M. A. Benton House

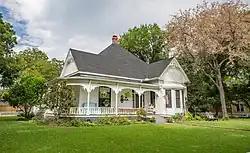
Benton House in 2022

The M. A. Benton House is an historic landmark in Fort Worth, Texas (USA), located on a four-lot corner at 1730 Sixth Avenue. This Victorian-style house, still owned by Benton descendants, was built in 1898 and is one of the oldest homes in Fort Worth. The descendants have preserved the cottage's architecture features, including the one-and-a-half-story structure and the fence that has surrounded the cottage since it was first built. As a family home, it is not open to the public. The Benton House is individually listed on the National Register of Historic Places for its architectural qualities. In 1971, the Benton House was designated a Recorded Texas Historic Landmark.